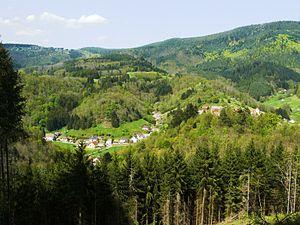
Une partie du village de Rombach-Le-Franc depuis le chemin forestier entre le Rain de l'Annot et Hargoutte
Rombach-le-Franc est une commune française située dans le département du Haut-Rhin, en région Grand Est.